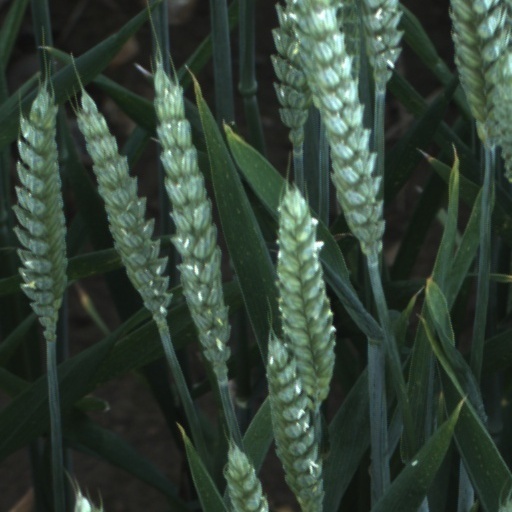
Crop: wheat